Hermann Zapf

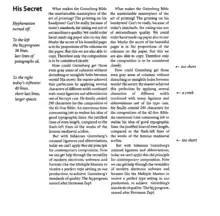
Automated justification in a demonstration from the 1980s or 1990s, based on concepts developed by Zapf and implemented by URW; the technology was later purchased by Adobe and added to its InDesign software

Zapf worked on typography for computer programs from the 1960s onwards. His ideas were considered radical, not taken seriously in West Germany, and rejected by the Technische Universität Darmstadt, where he lectured from 1972 to 1981. Because he had no success in Germany, Zapf went to the United States, where he lectured about computerized typesetting, and was invited to speak at Harvard University in 1964. The University of Texas at Austin was also interested in Zapf and offered him a professorship, which he did not take, because his wife opposed a move to that state.